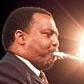
Age: 48